Dundee–Happy Hollow Historic District

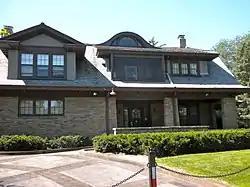
The home of Warren Buffett which he bought for $31,500 in 1958

The Dundee–Happy Hollow Historic District is located west of Midtown Omaha, Nebraska. It covers the area between Harney Street on the south, Hamilton Street on the north, Happy Hollow Boulevard on the west, and 46th Street on the east. The "heart" of Dundee is located at 50th and Underwood Avenue in Omaha, Nebraska, United States. It was founded in 1880 and annexed into the city in 1915. Dundee is home to Warren Buffett and nationally syndicated editorial cartoonist Jeff Koterba and was the hometown of filmmaker Alexander Payne. Actor Henry Fonda additionally lived in the Dundee neighborhood.